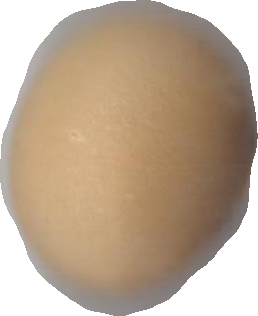
Variety: Dega